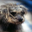
Label: dog